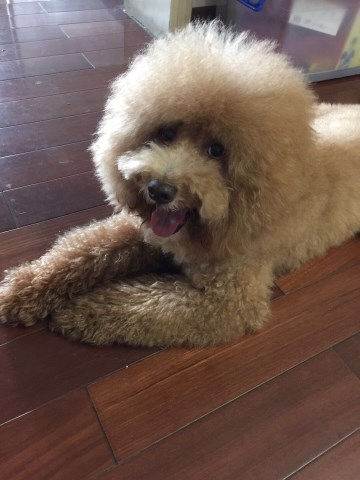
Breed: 7449-n000128-teddy